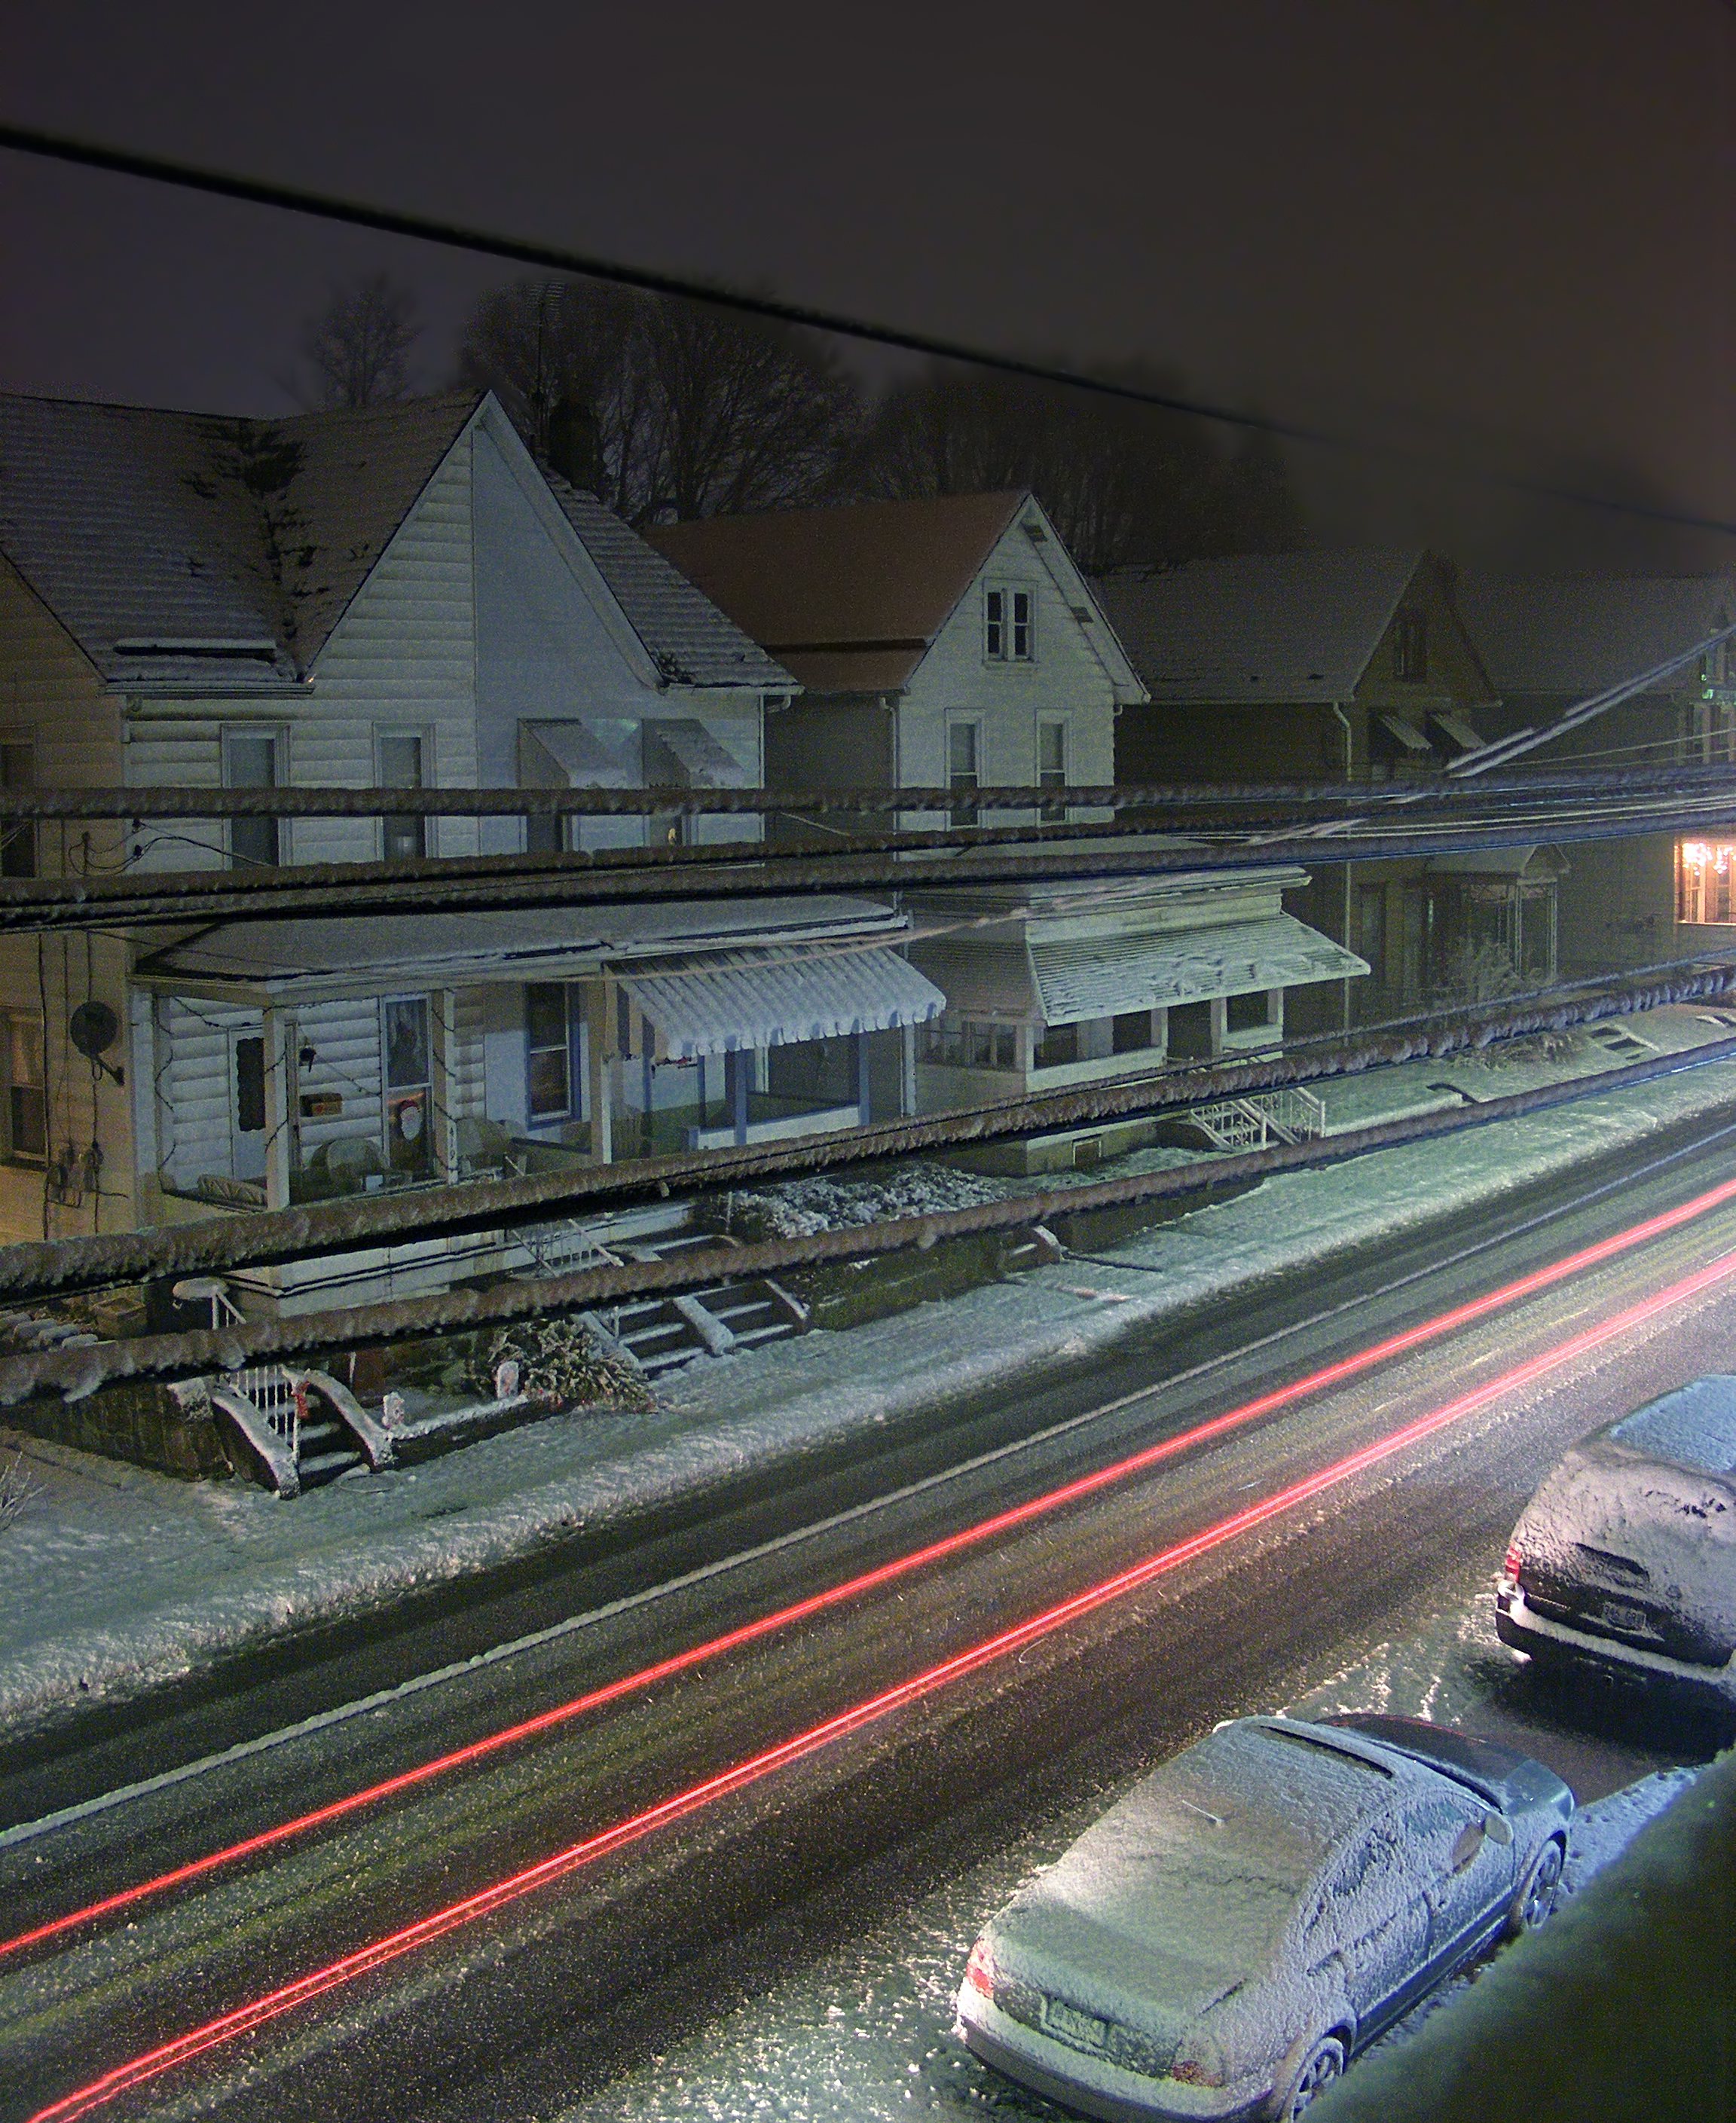
snow, winter, track, street, night, train, transport, ice, vehicle, weather, train station, public transport, pennsylvania, lehighvalley, northamptoncounty, penargyl, longexposure, shape, taillights, pa512, paroute512